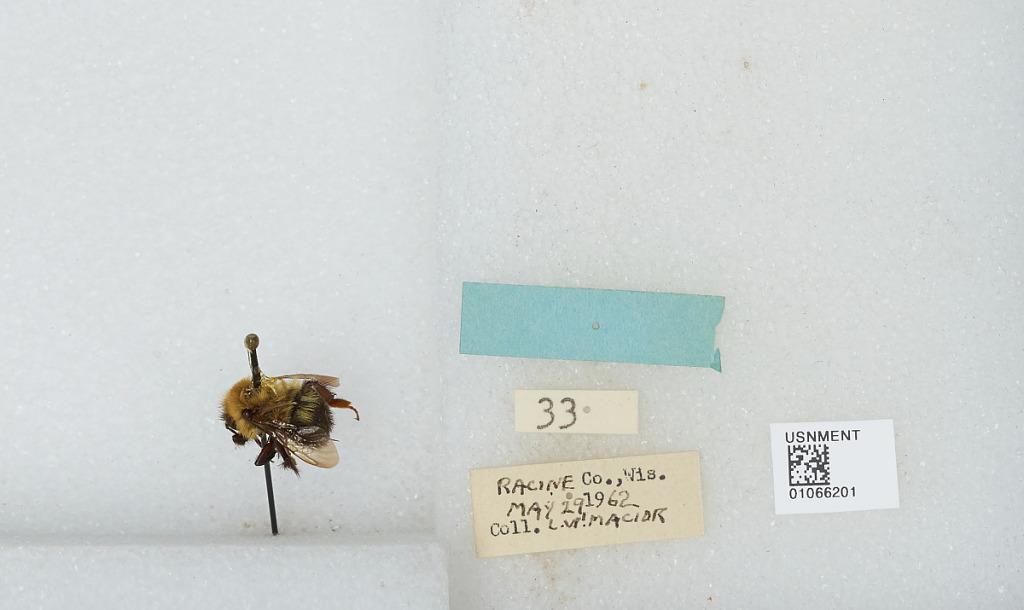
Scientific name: Bombus (Pyrobombus) bimaculatus Cresson
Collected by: L. Macior
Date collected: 1962-5-29
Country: United States
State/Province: Wisconsin
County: Racine
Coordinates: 42.78, -87.76